Crimean Khanate

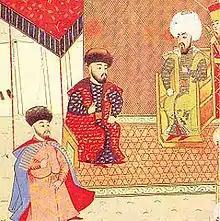
Meñli I Giray at the court of Ottoman sultan Bayezid II

In the first half of the 17th century, Kalmyks formed the Kalmyk Khanate in the Lower Volga and under Ayuka Khan conducted many military expeditions against the Crimean Khanate and Nogays. By becoming an important ally and later part of the Russian Empire and taking an oath to protect its southeastern borders, the Kalmyk Khanate took an active part in all Russian war campaigns in the 17th and 18th centuries, providing up to 40,000 fully equipped horsemen.